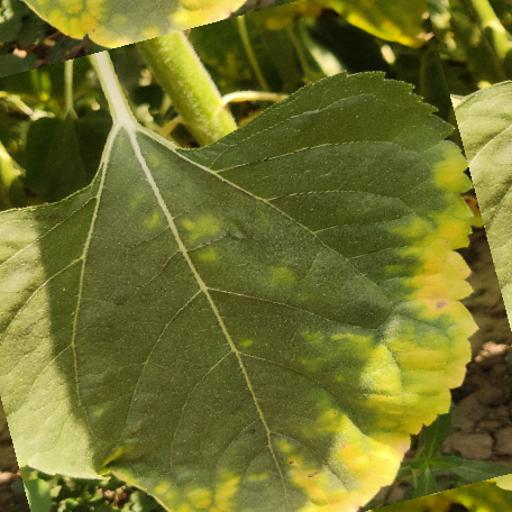
Label: Downy_mildew